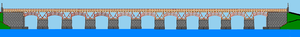
Cet article porte sur les forts et autres structures du mur d'Hadrien, système de fortifications fait de pierre et de terre et édifié de 122 à environ 128 dans l'ancienne province romaine de Bretagne, aujourd'hui en Cumbria et Northumberland dans le nord de l'Angleterre.